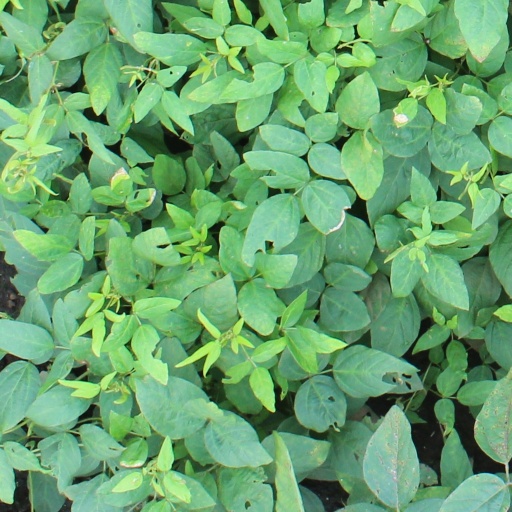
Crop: soybean